Dadar–Sainagar Shirdi Superfast Express

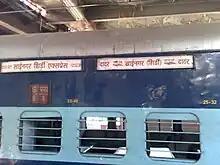
Dadar–Sainagar Shirdi Superfast Express – Sleeper class coach

12131 Dadar–Sainagar Shirdi Superfast Express covers the distance of 336 kilometres in 6 hours 6 mins (55.08 km/h) and 6 hours 5 mins as 12132 Sainagar Shirdi–Dadar Superfast Express (55.23 km/h). As the average speed of the train is above 55 km/h, as per Indian Railways rules, its fare includes a Superfast surcharge.